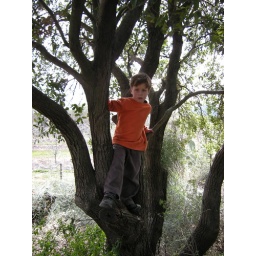
boy in tree